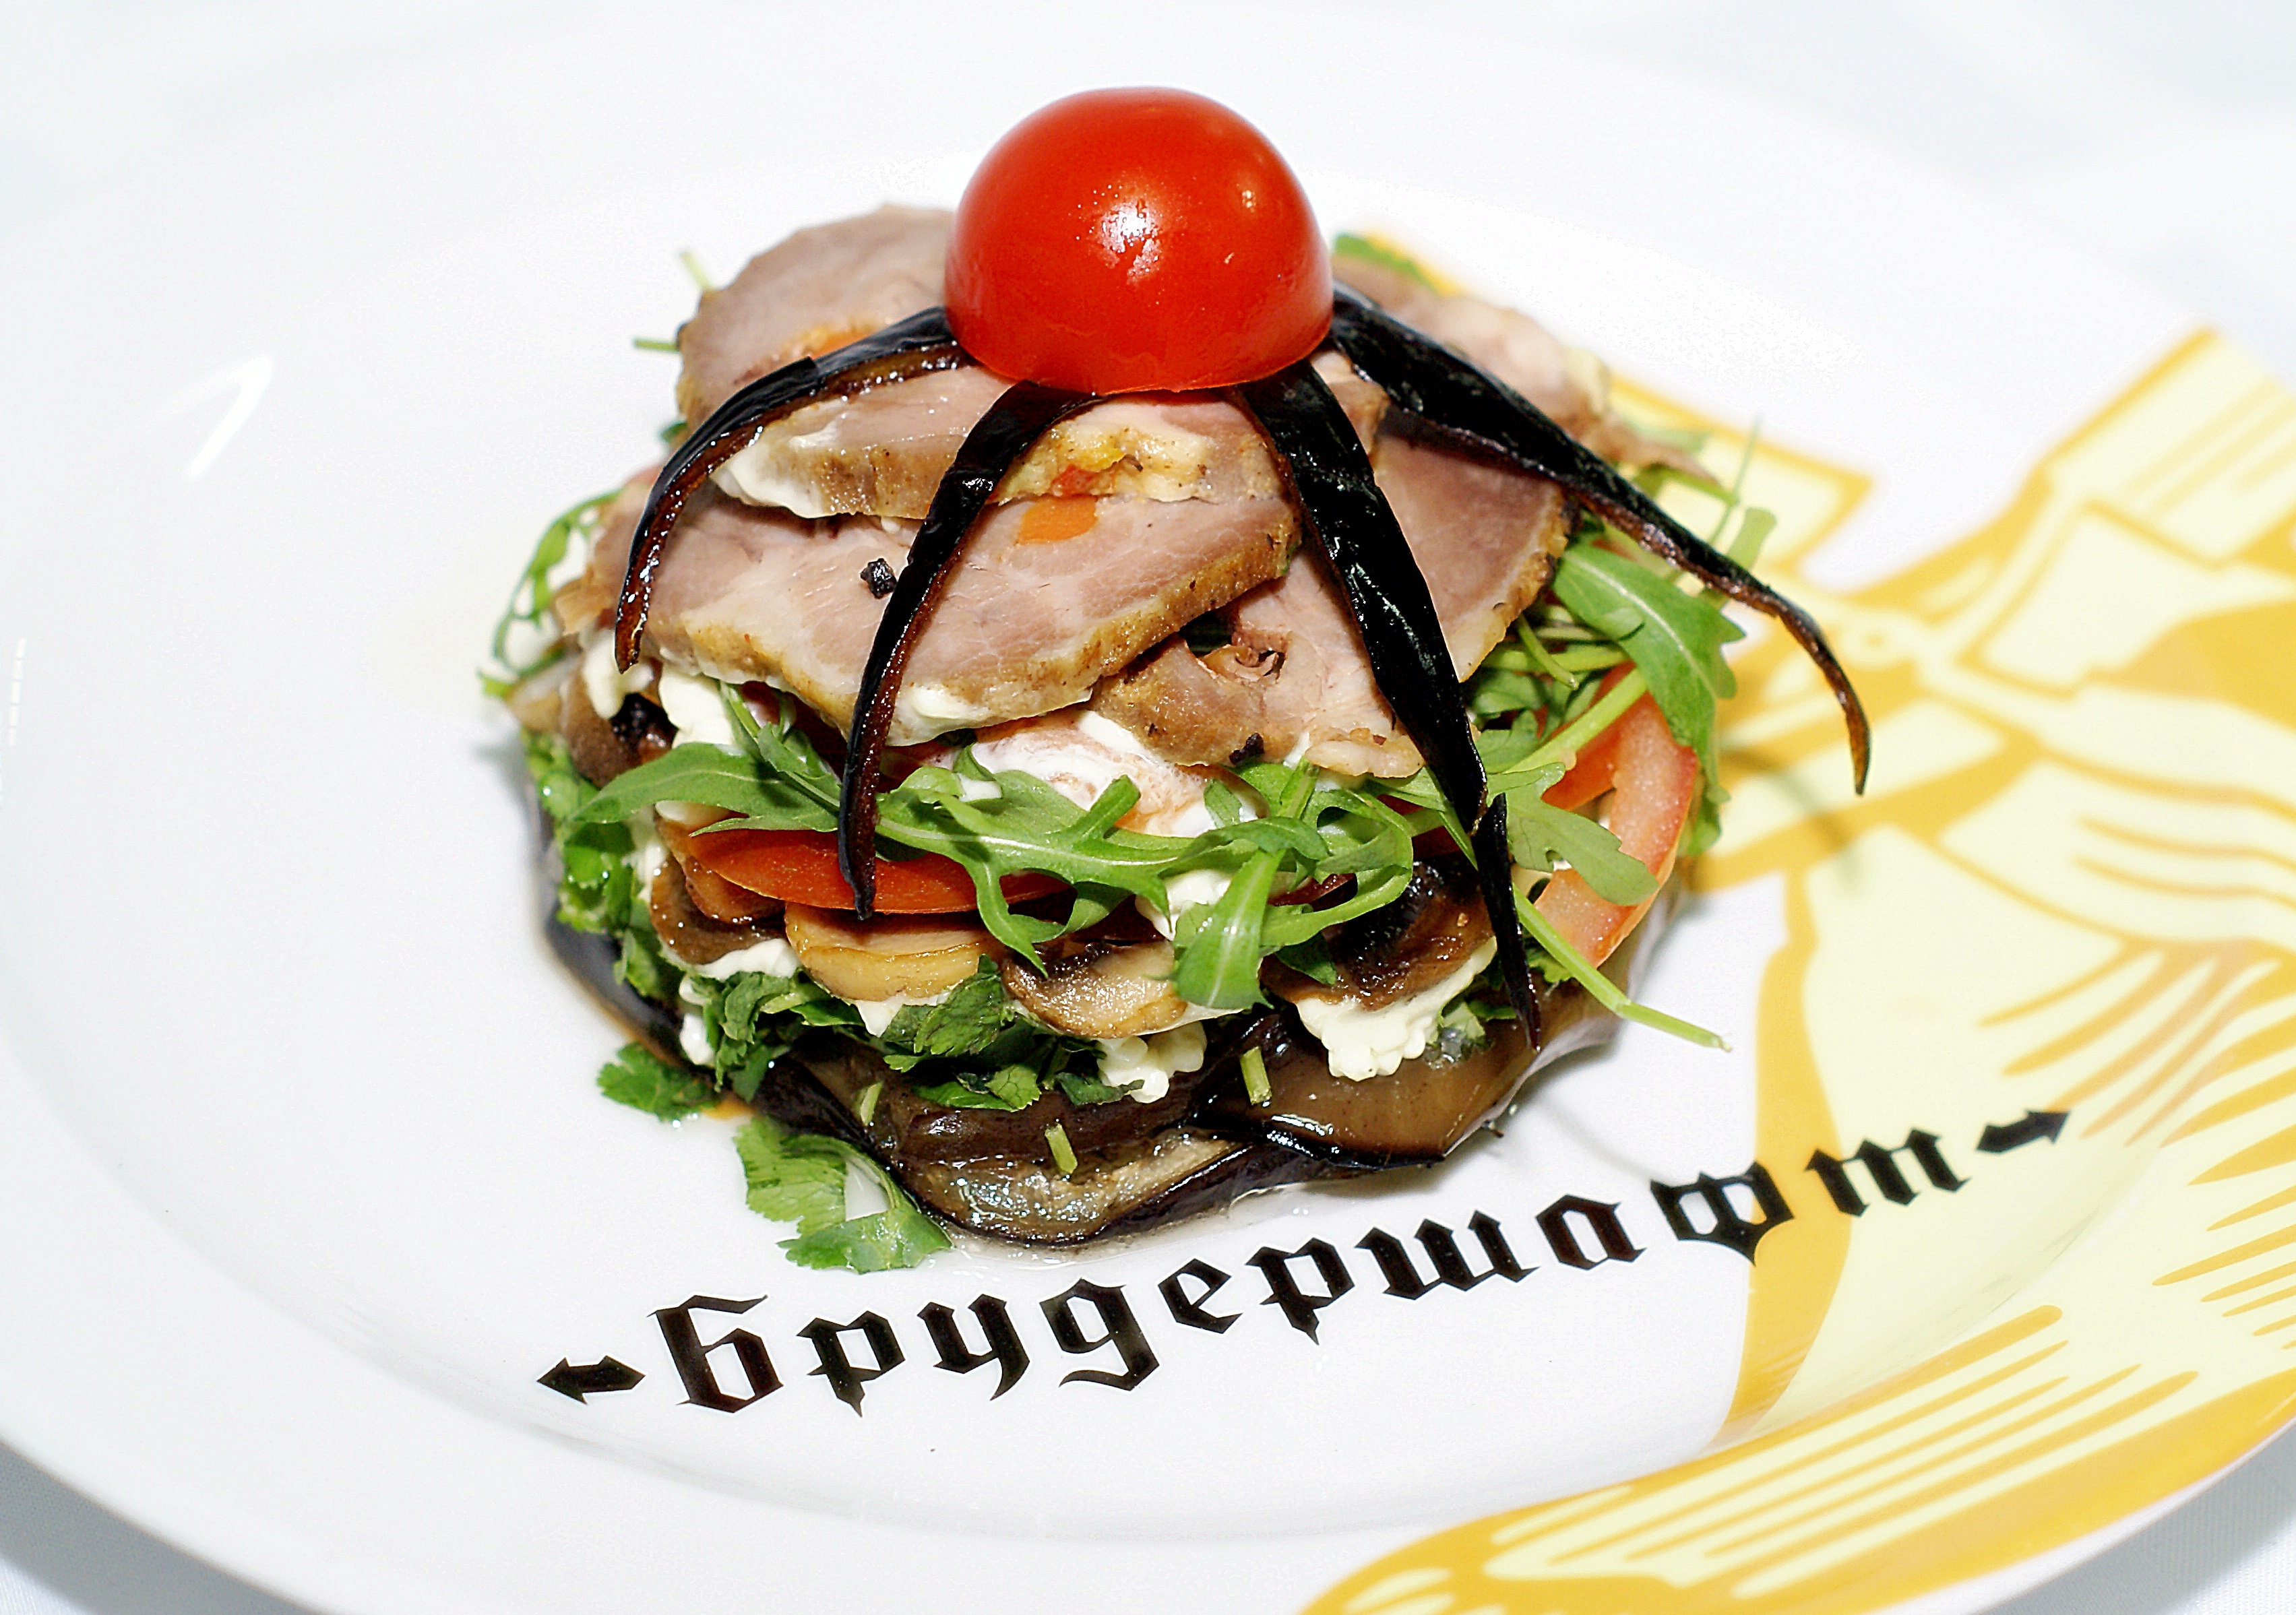
restaurant, bar, dish, meal, food, salad, produce, vegetable, breakfast, cuisine, delicious, asian food, vegetarian food, satisfying, cold boiled pork